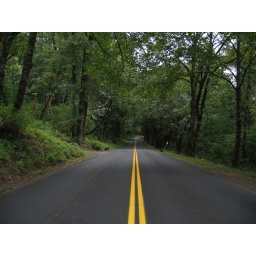
A road covered by a tree canopy in the Columbia River Gorge in Oregon.By: Brandon Poe